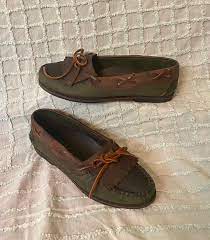
Label: Boat